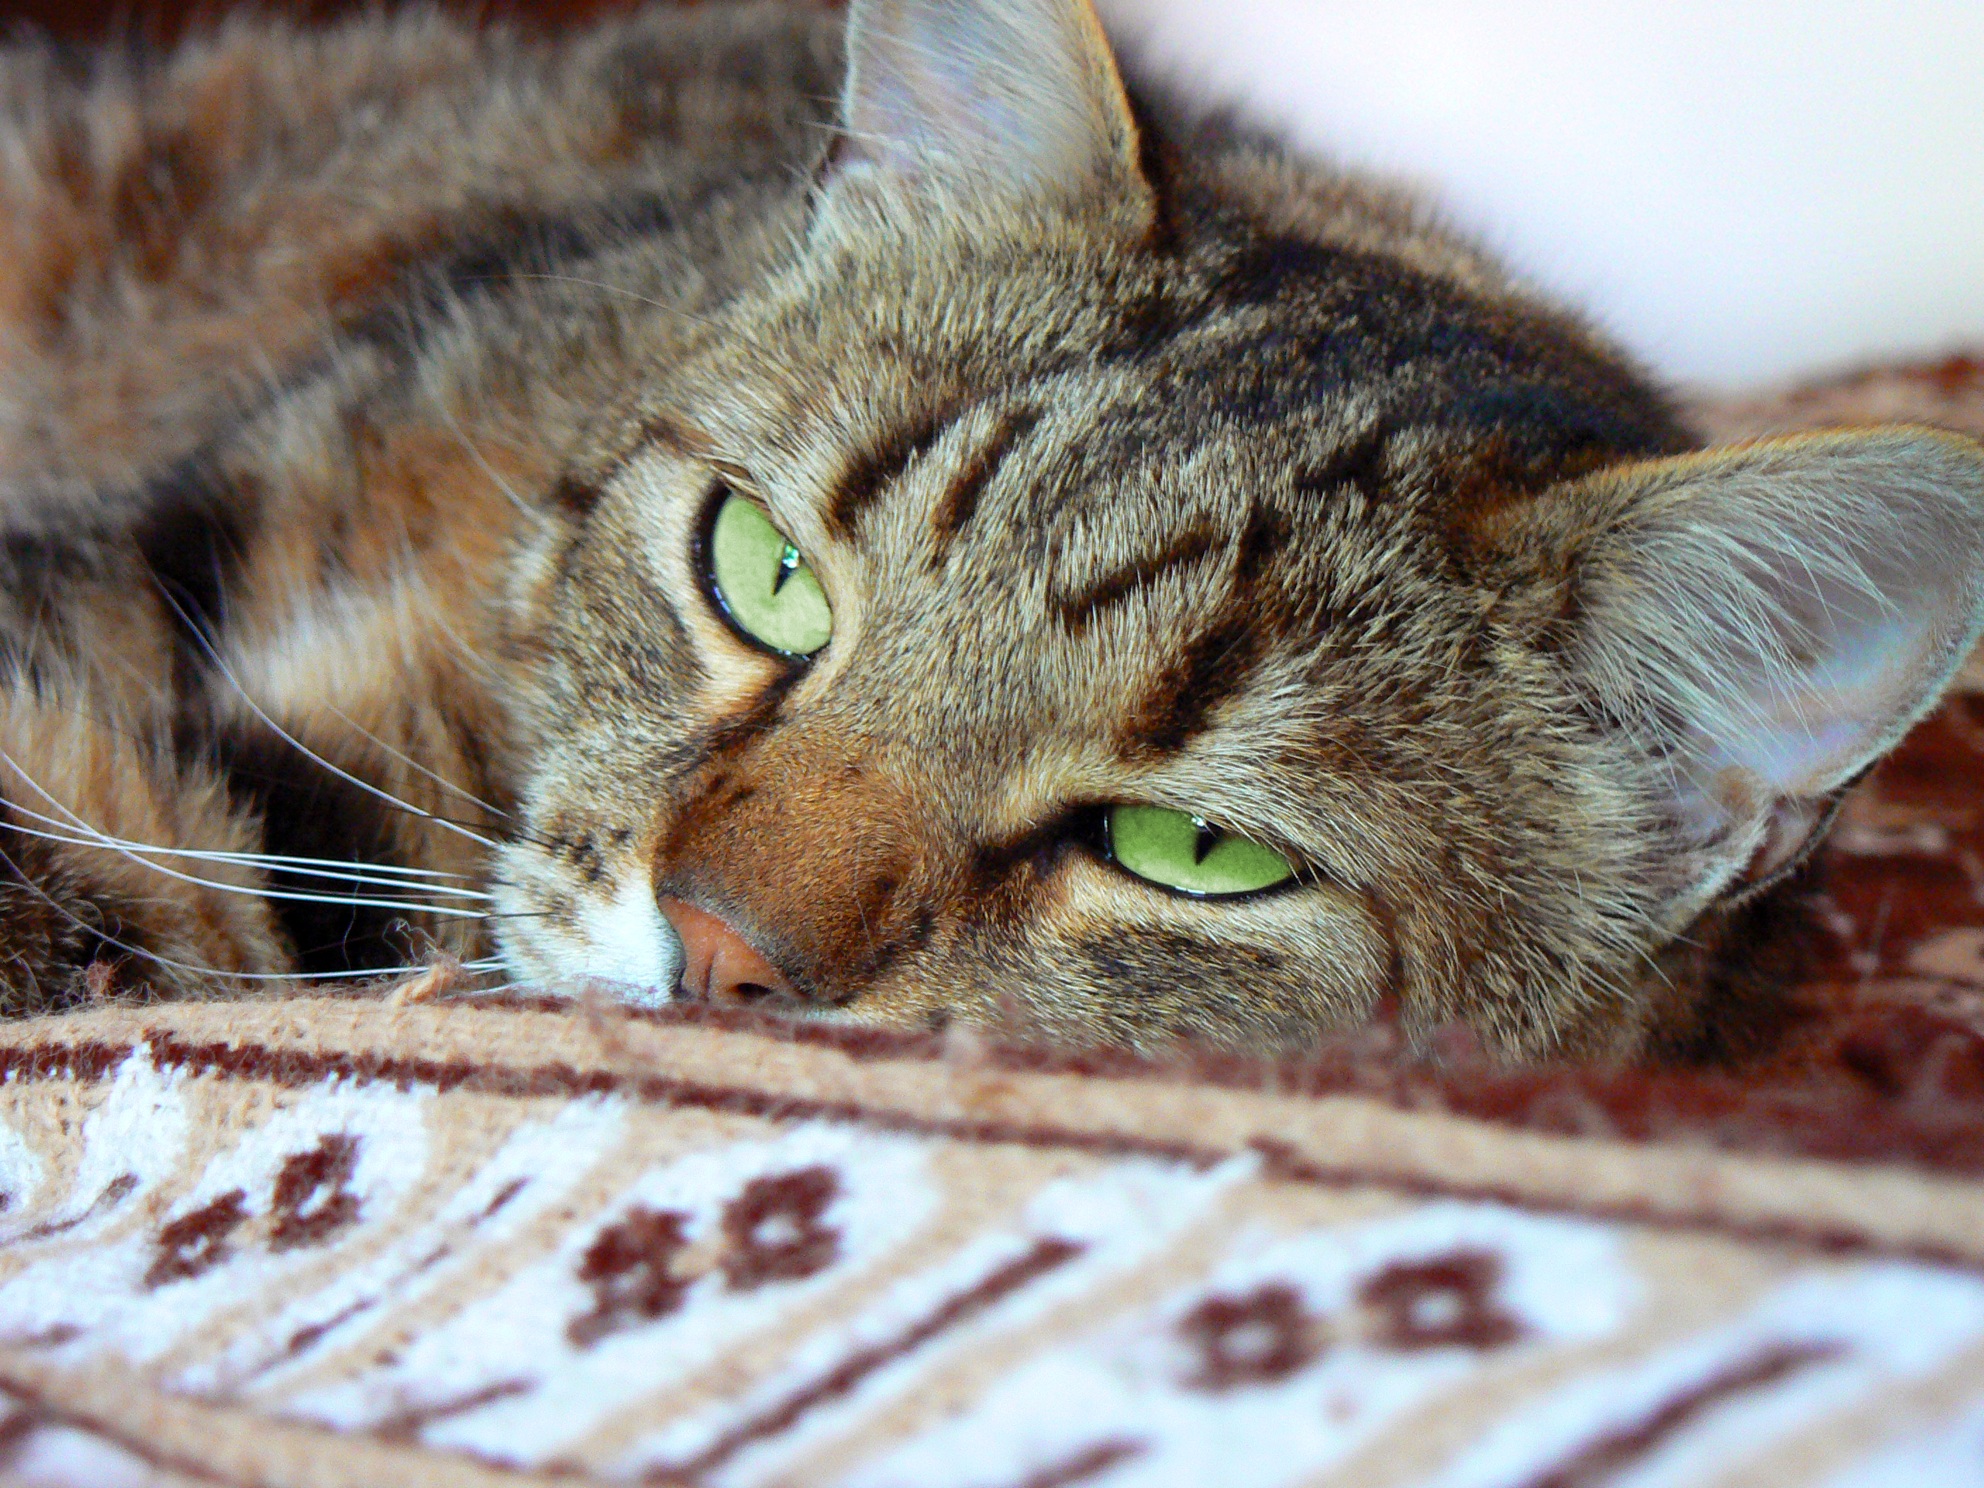
animal, kitten, cat, feline, mammal, fauna, mustache, close up, nose, eyes, whiskers, relaxation, vertebrate, muzzle, cat face, cat's eye, cat portrait, tabby cat, bengal, european shorthair, wild cat, small to medium sized cats, cat like mammal, domestic short haired cat, pixie bob, rusty spotted cat